2010 ICF Canoe Slalom World Championships

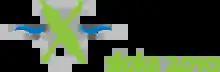
Logo of the 2010 ICF Canoe Slalom World Championships.

The 2010 ICF Canoe Slalom World Championships were held 8–12 September 2010 at Tacen Whitewater Course, Slovenia under the auspices of International Canoe Federation for the record-tying third time. It was the 33rd edition. Tacen hosted the event previously in 1955 and 1991 when it was part of Yugoslavia, and joins the following cities that have hosted the event three times: Spittal, Austria (1963, 1965, and 1977); Meran, Italy (1953, 1971, and 1983); Bourg St.-Maurice, France (1969, 1987, and 2002); and Augsburg, Germany (1957, 1985, and 2003). Women's single canoe (C1W) events became a medal event after being an exhibition in the previous championships.